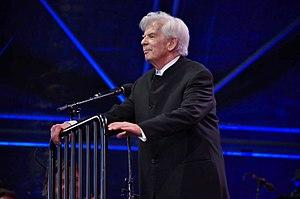
Christoph von Dohnányi est un chef d'orchestre allemand, né à Berlin le 8 septembre 1929.